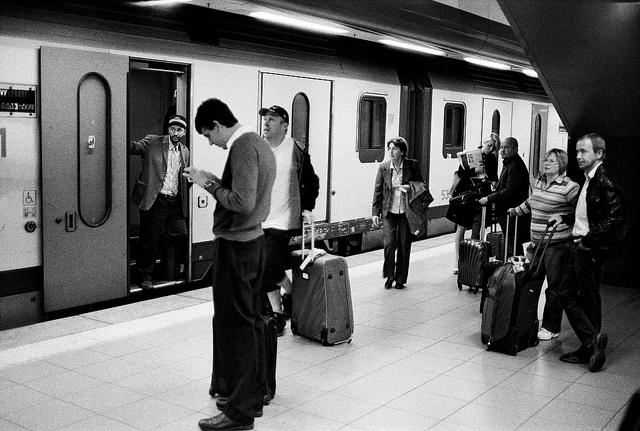
A group of men standing around a parked subway train.

A group of people standing at a train station with luggage.

The train attendant stands at the door near many waiting passengers.

People stand at a terminal in front of a train with their luggage in black and white.

A bunch of people waiting on a subway train.